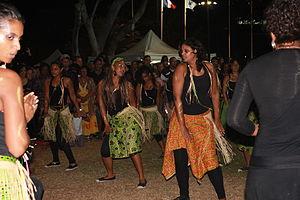
Représentation de danse africaine au Barachois
Le Kabarachois Kréol est une animation culturelle, musicale et folklorique de l'île de La Réunion. Il se déroule tous les quatrièmes samedis du mois dans le quartier Le Barachois à Saint-Denis, situé sur le front de mer de Saint-Denis.